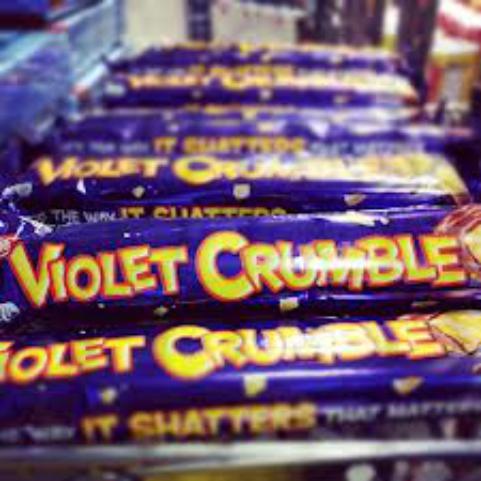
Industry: Food